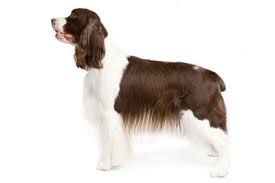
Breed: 276-n000112-English_springer